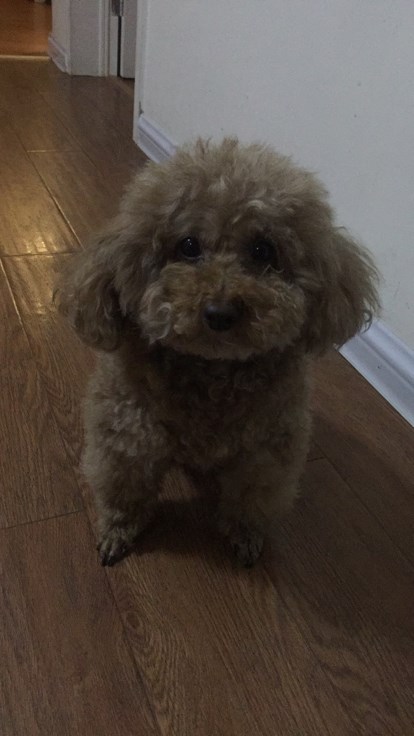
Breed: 7449-n000128-teddy